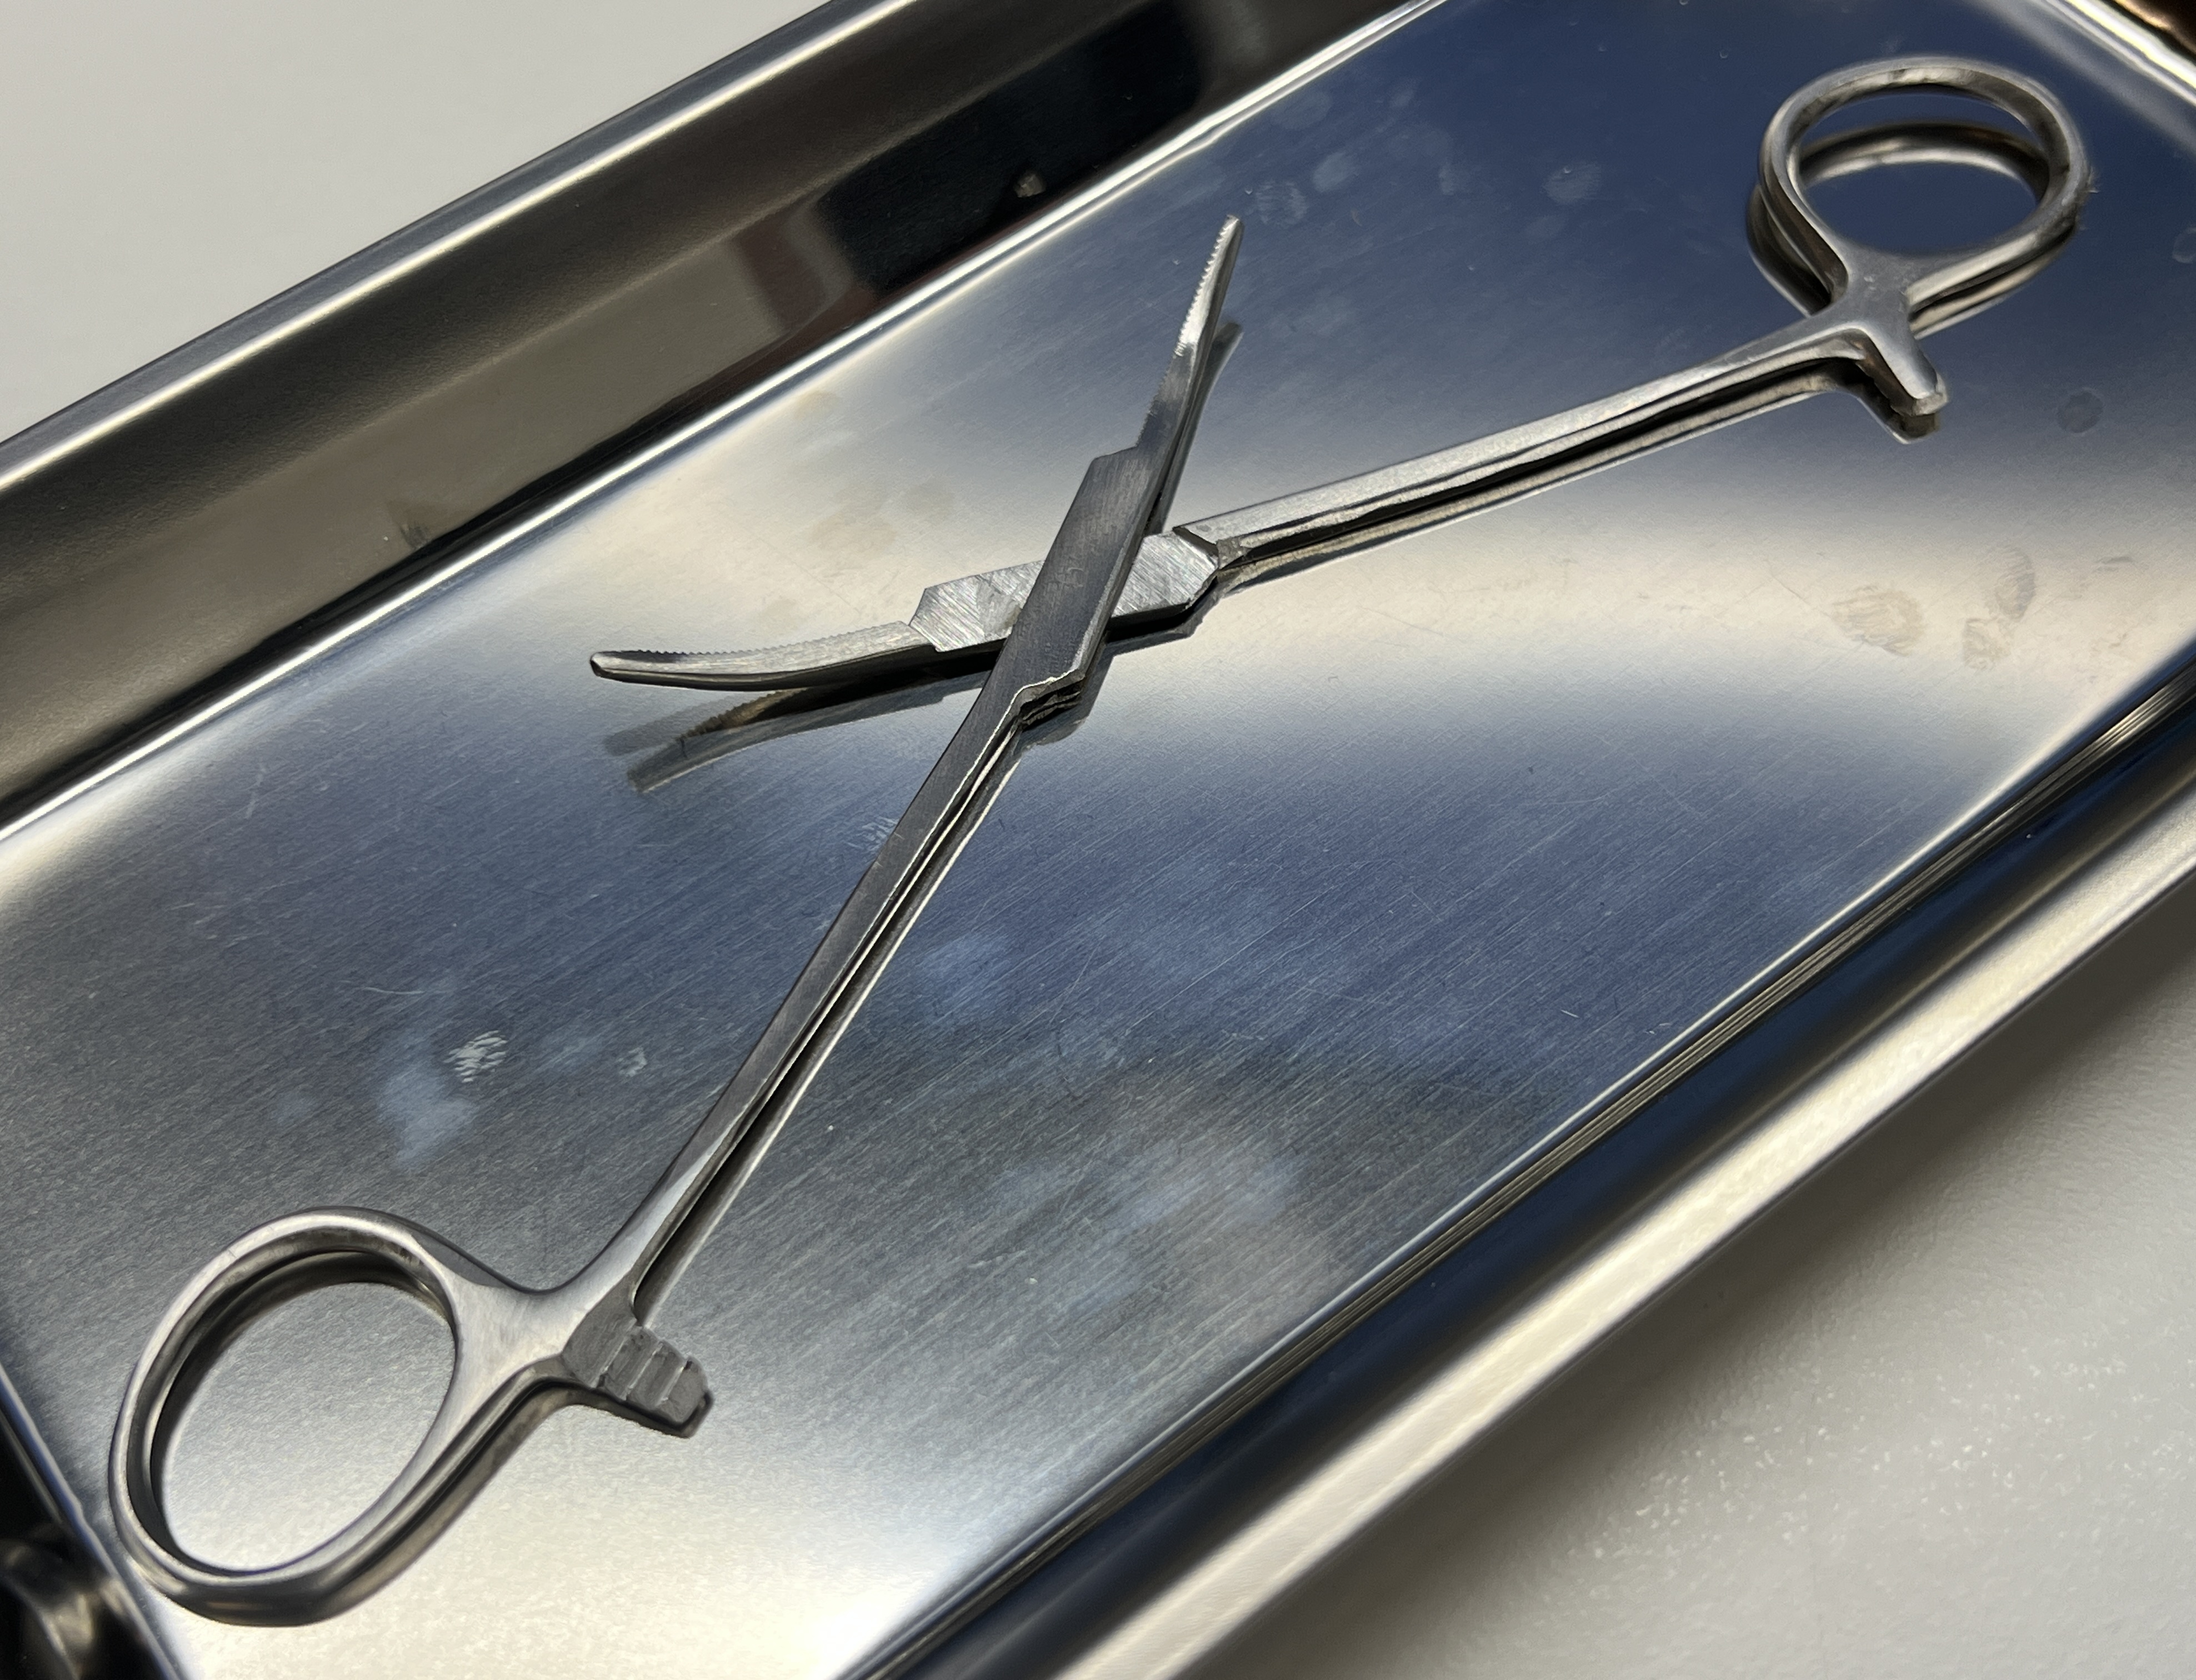
Hinged instrument state: open